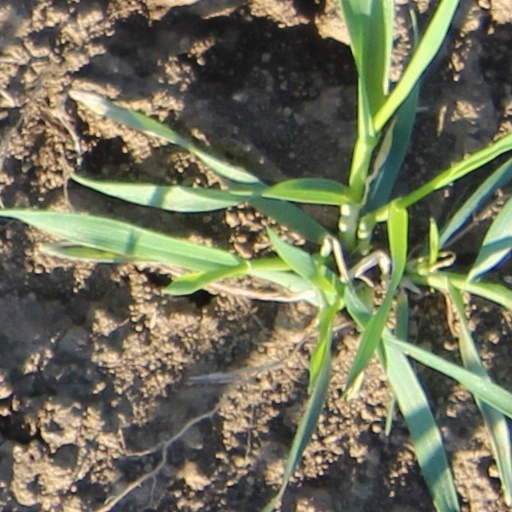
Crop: wheat